348th Reconnaissance Squadron

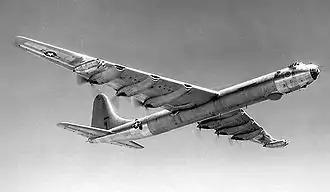
Convair B-36 Peacemaker

The squadron was activated in June 1942 as the 348th Bombardment Squadron, one of the four original squadrons of the 99th Bombardment Group, at Orlando Army Air Base, Florida, moving on paper the same day to MacDill Field, Florida. However, the Army Air Forces had decided to concentrate all heavy bomber training under Second Air Force, and before the end of the month, the squadron moved to Pendleton Field, Oregon to begin its training in Boeing B-17 Flying Fortresses. It continued training with the B-17 until January 1943, when it began deploying to the Mediterranean Theater of Operations.